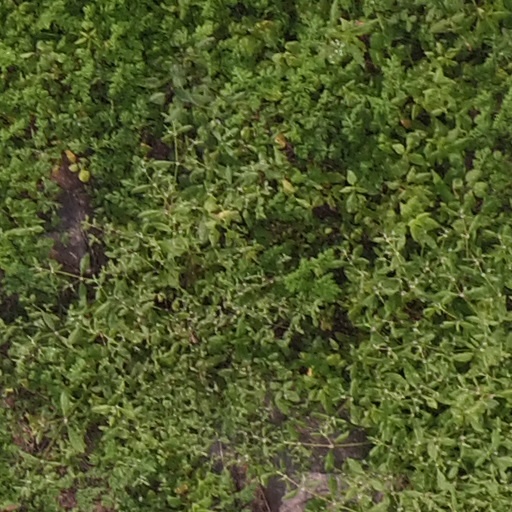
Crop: maize; corn